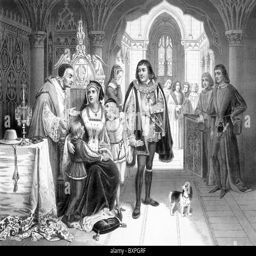
the sons of monarch parted from their mother , 15th century ; illustration